Federal City Council

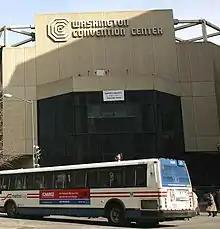
The Federal City Council successfully pushed for construction of D.C.'s first convention center.

Although portions of the Inner Loop were constructed, the majority of highways that comprised the system (including the elements most destructive of neighborhoods and the environment) were cancelled by federal court decisions and by changes in national transportation policy during the late 1960s and the early 1970s. The Three Sisters Bridge project was killed in the House of Representatives in early December 1971. With the Inner Loop dead, the Federal City Council continued to push for city-owned parking and for full funding of the Metro system.